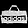
Label: Bag